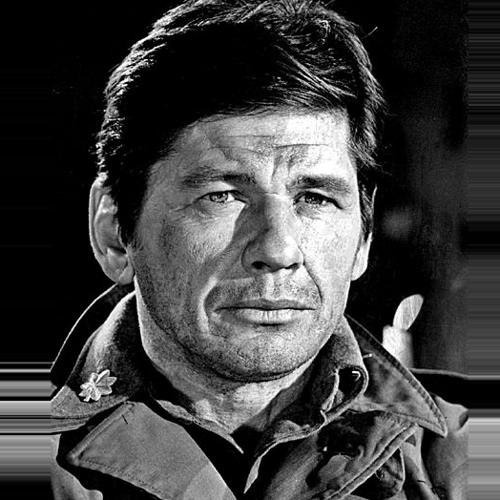
Age: 44